Chudleigh Knighton Halt railway station

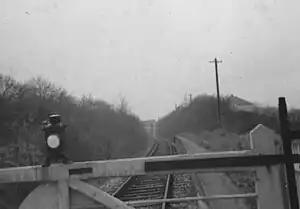
Chudleigh Knighton Halt in 1969

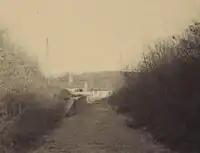
The halt in 1970 shortly after track lifting.

Chudleigh Knighton Halt was on the Teign Valley Line serving the small village of Chudleigh Knighton, Devon, England. The halt, built by the Great Western Railway at a later date than most of the other stations on the line, was located on the west side of Pipehouse Lane off the B3344, to the south of the village.